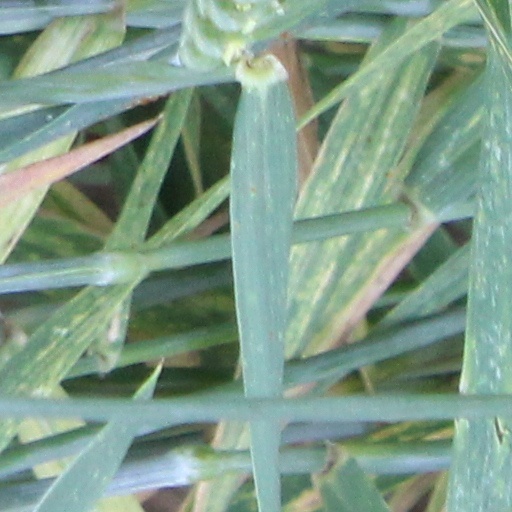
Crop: wheat